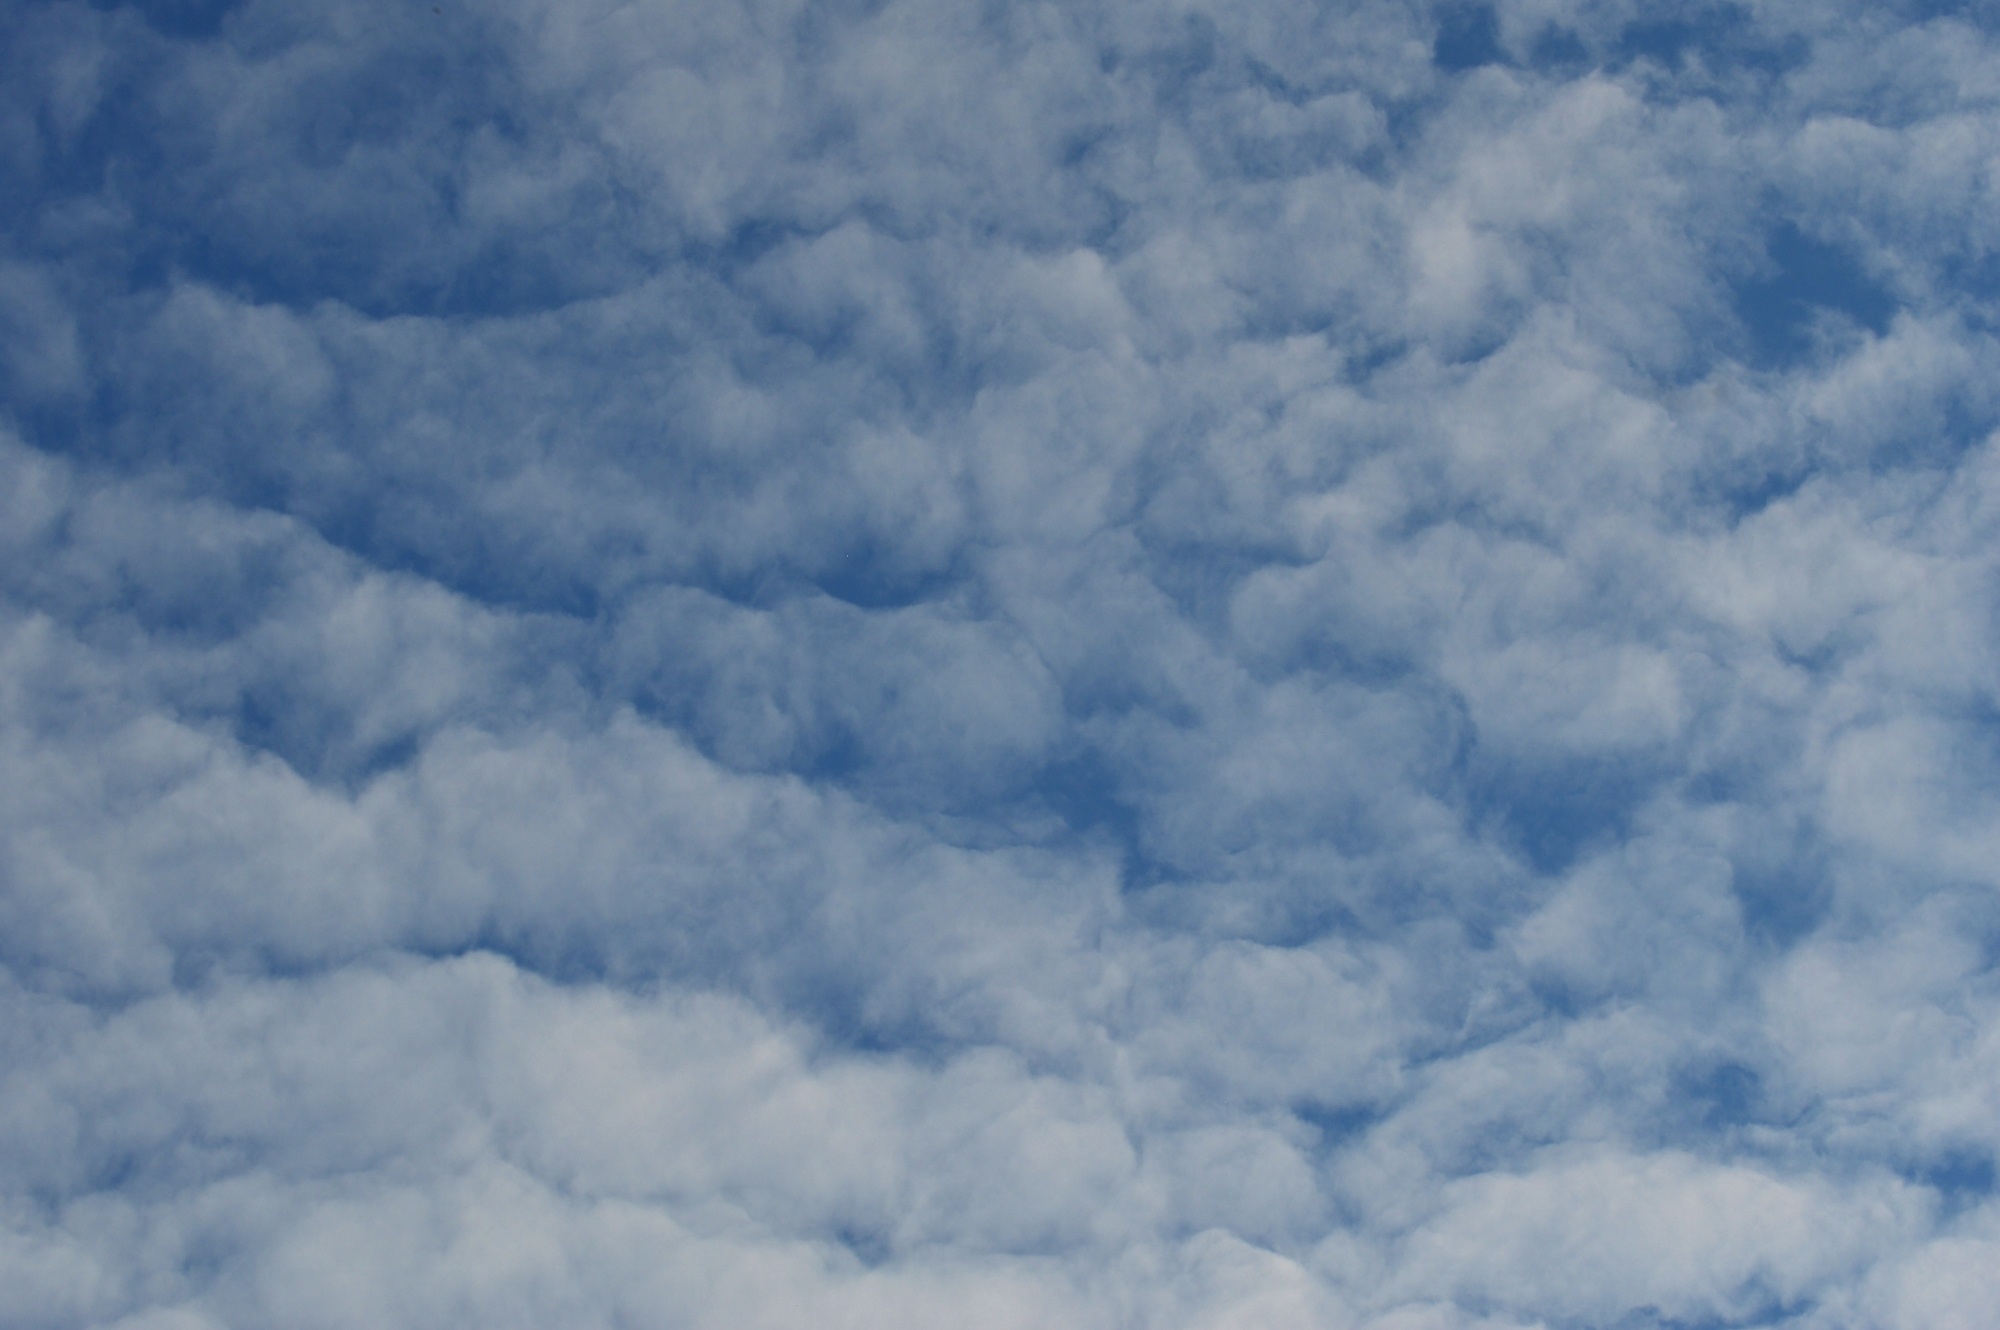
cloud, sky, white, atmosphere, daytime, cumulus, blue, background image, clouds, meteorological phenomenon, atmosphere of earth